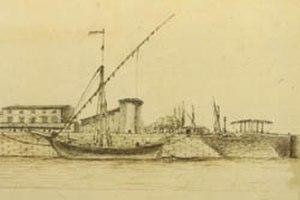
Le pont Van-Gogh est un pont érigé le long du Canal de navigation d'Arles à Bouc, sur la commune d'Arles.
La Roquette, autrefois appelée Vieux-Bourg ou Bourg-Vieux, est un quartier dans le centre de la ville d'Arles.